Il Pecorone

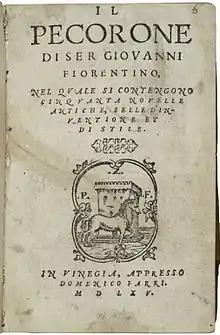
The title page from a 1565 printing of Giovanni Fiorentino's 14th-century tale "Il Pecorone"

Il Pecorone (known in English as "The Golden Eagle", is an Italian collection of stories written between 1378 and 1385 by Giovanni Fiorentino.